Defence Helicopter Flying School

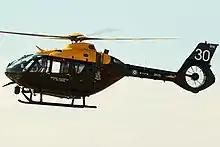
An Airbus H135 Juno of the Defence Helicopter Flying School used for Basic Rotary Training.

All DHFS helicopters featured a black and yellow colour scheme. The Squirrels received codes reflecting the last two digits of their serial number, whereas each of the Griffins of No. 60(R) Squadron had a single letter applied, which together spelt 'SIXTY RULE OK'.